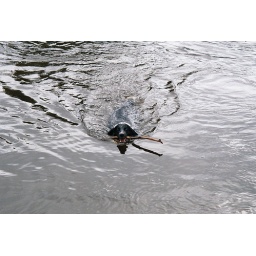
Charlie swimming in the river Wye, near Hay.  August 2008.